Pietro Perugino

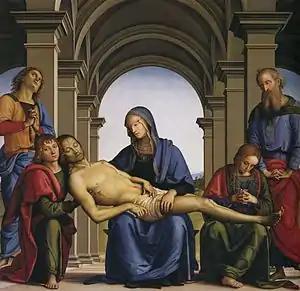
" Pietà",

Perugino returned from Florence to Perugia, where his Florentine training showed in the "Adoration of the Magi" for the church of Santa Maria dei Servi of Perugia. In about 1480, he was called to Rome by Sixtus IV to paint fresco panels for the Sistine Chapel walls. The frescoes he executed there included "Moses" "and Zipporah" (often attributed to Luca Signorelli), the "Baptism of Christ", and "Delivery of the Keys". Pinturicchio accompanied Perugino to Rome, and was made his partner, receiving a third of the profits. He may have done some of the Zipporah subjects. The Sistine frescoes were the major high Renaissance commissions in Rome. The altar wall was also painted with the Assumption, the Nativity, and Moses in the Bulrushes. These works were later destroyed to make space for Michelangelo's "Last Judgement".